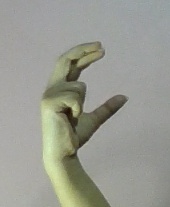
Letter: thal